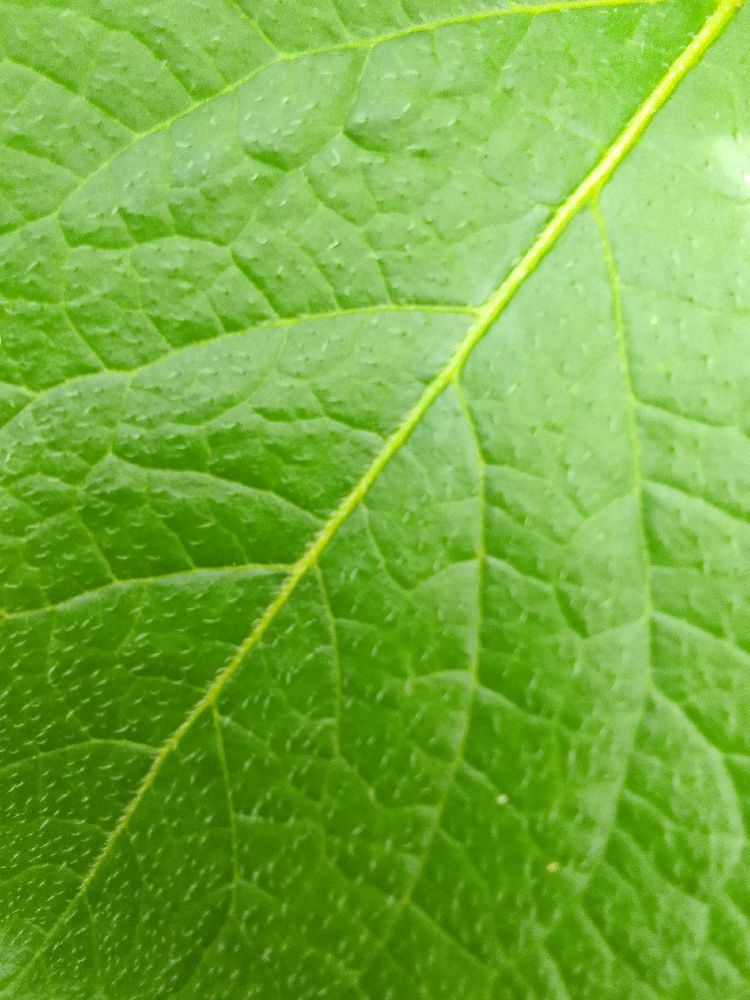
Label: Healthy